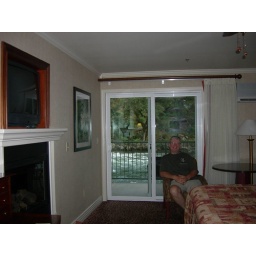
RJJ by balcony door at Lodge